John Elphinstone

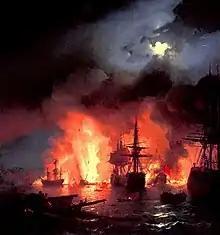
The Battle of Chesma Bay

John Elphinstone (1722 – 28 February 1785) was a British naval officer who served in the Royal Navy before joining the Imperial Russian Navy in 1770 with approval from the Admiralty. Together with fellow Scotsman Samuel Greig and Charles Knowles, Elphinstone was part of a group of Russian naval officers under Alexei Grigoryevich Orlov which defeated the Ottoman Navy at the Battle of Chesma, off Chios.